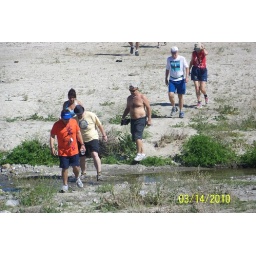
Leave it to our cruel hares to find the only water for fifty miles around and make us cross it